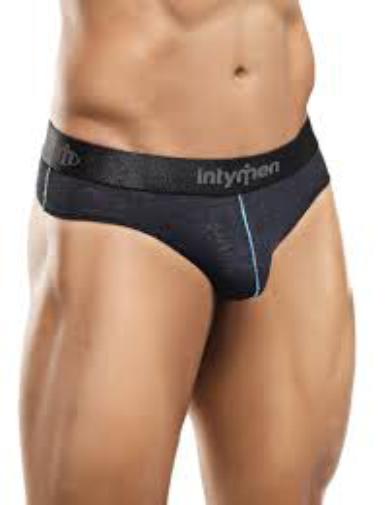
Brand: Intymen
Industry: Clothes